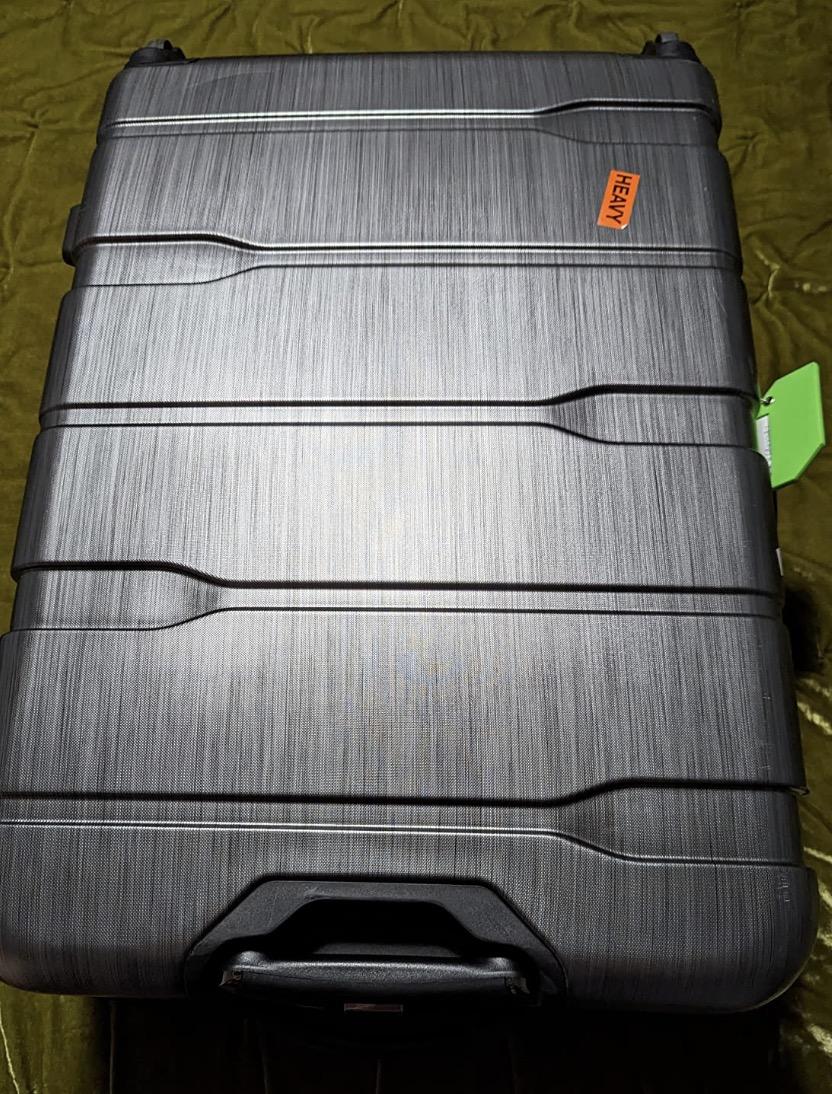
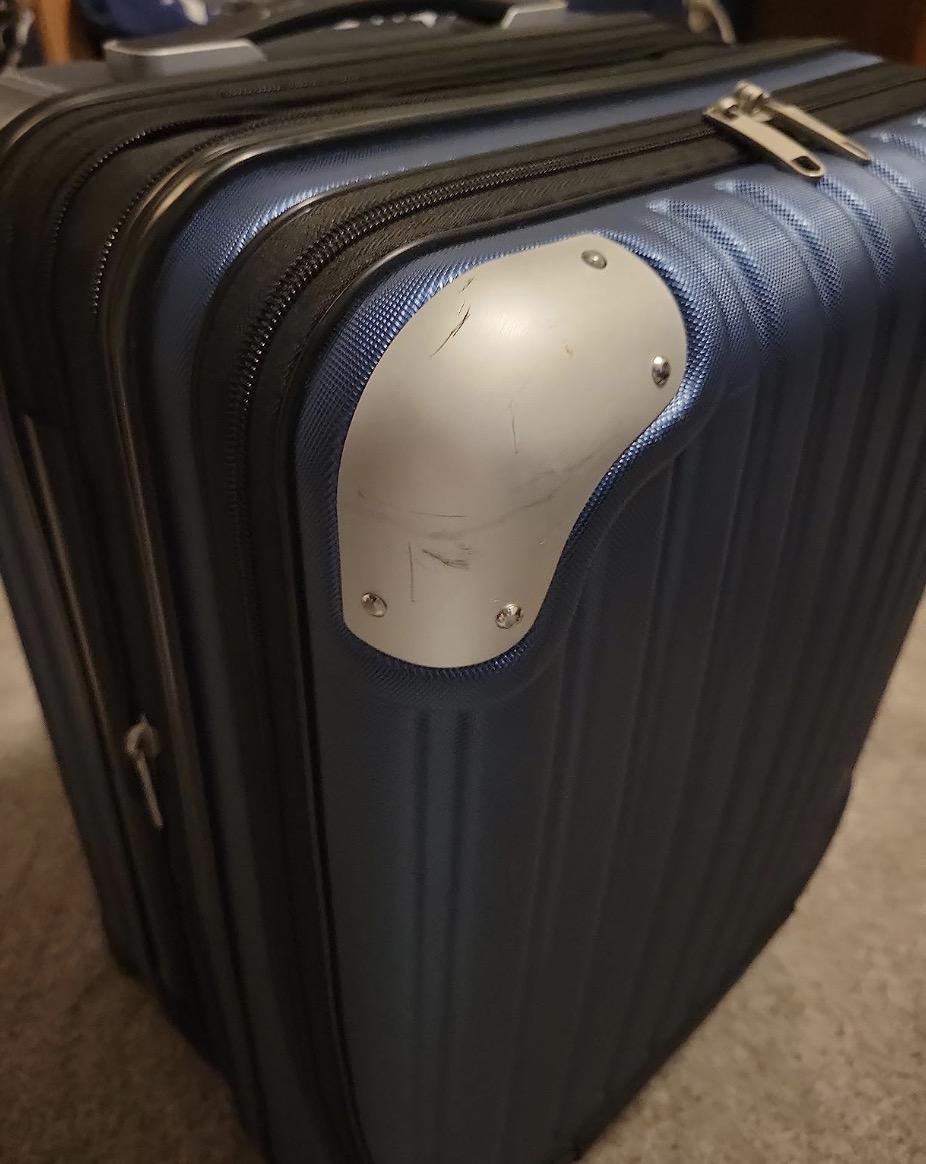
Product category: items_tea
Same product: no